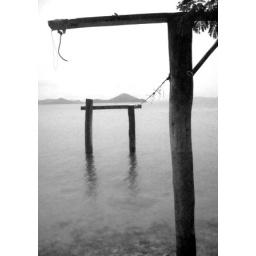
black and white photo of boat post in culion palawan